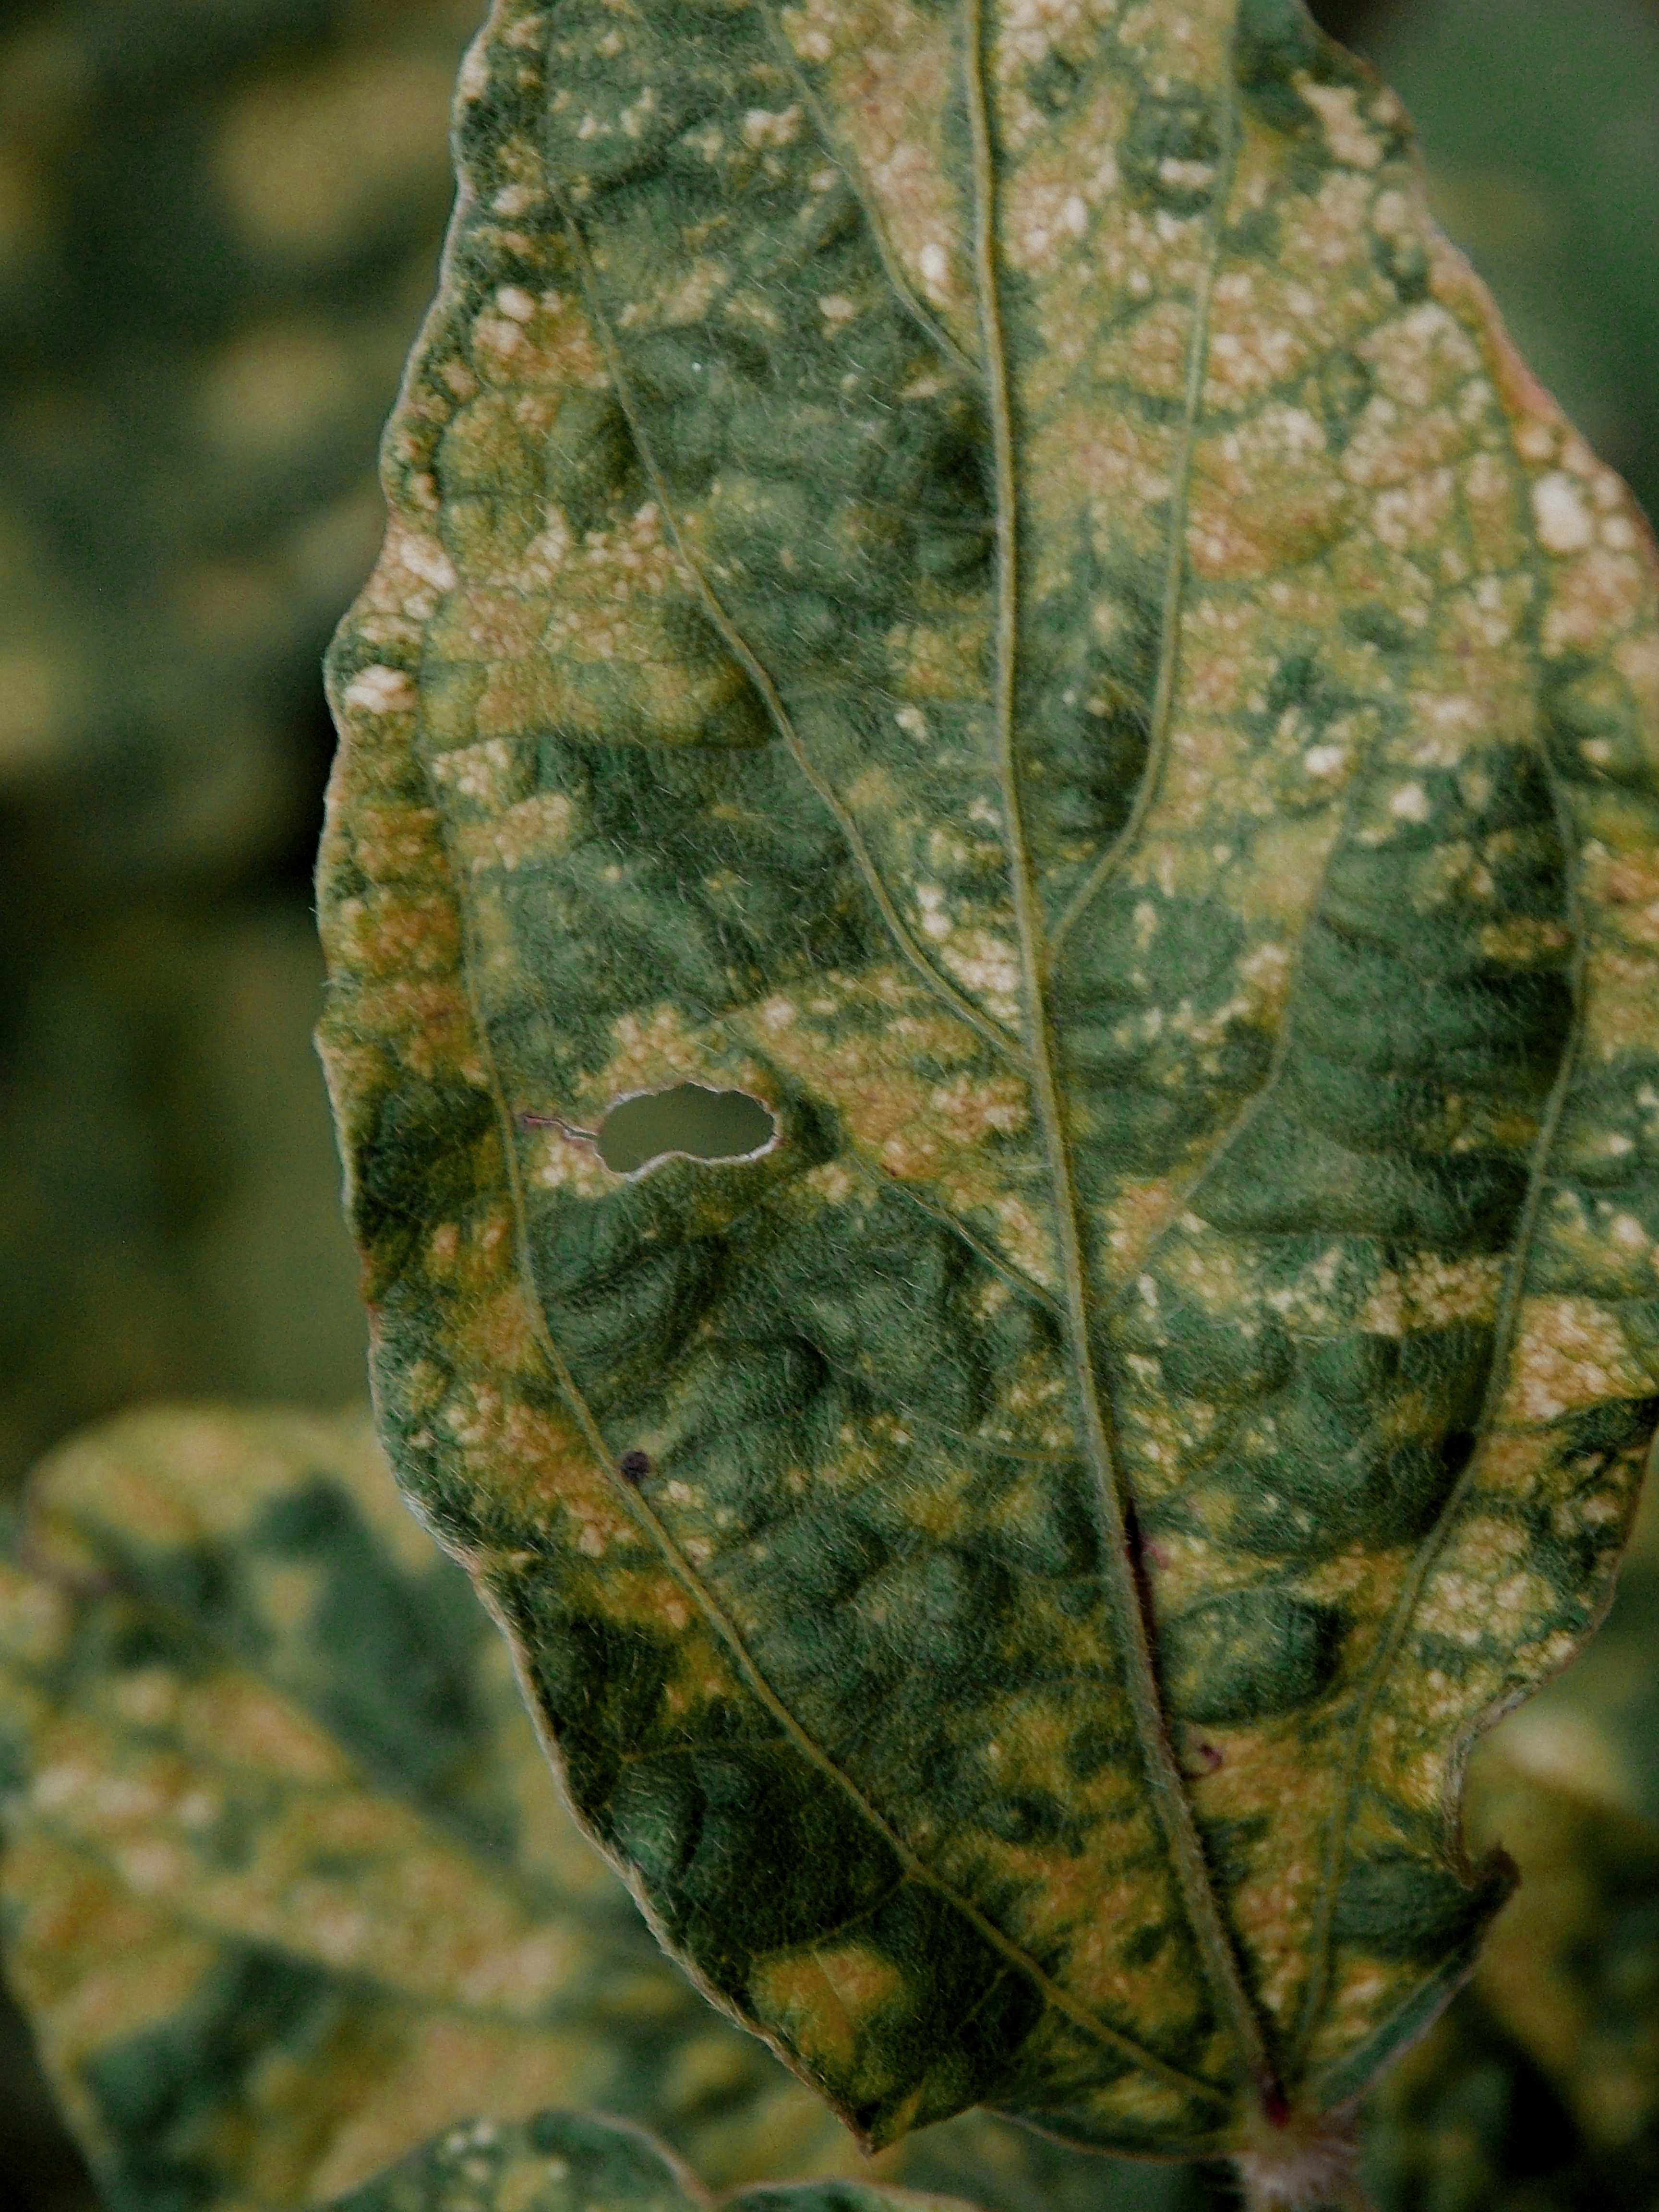
Label: Disease